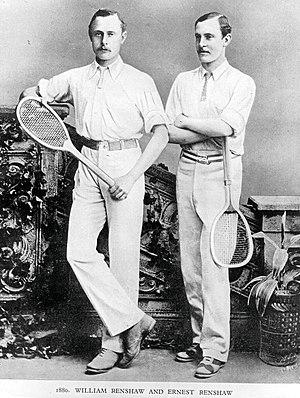
Résultats du Tournoi de Wimbledon 1886.